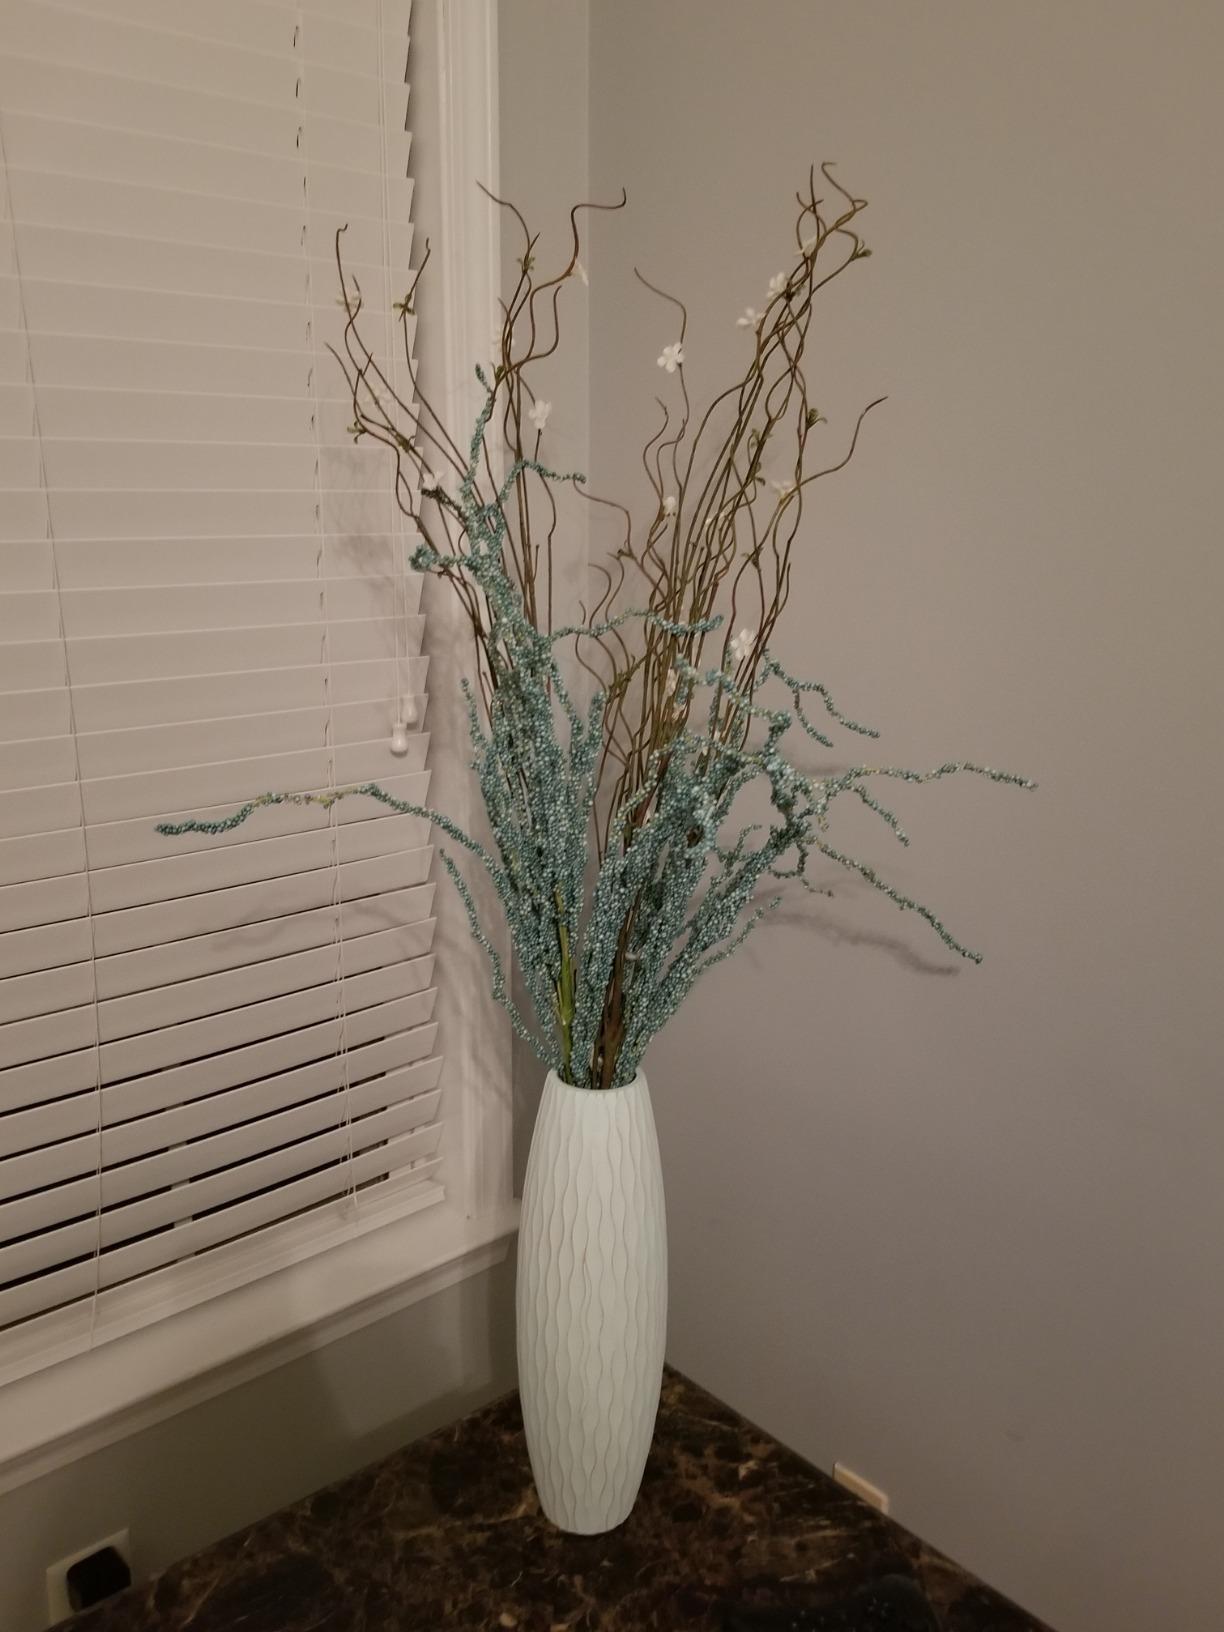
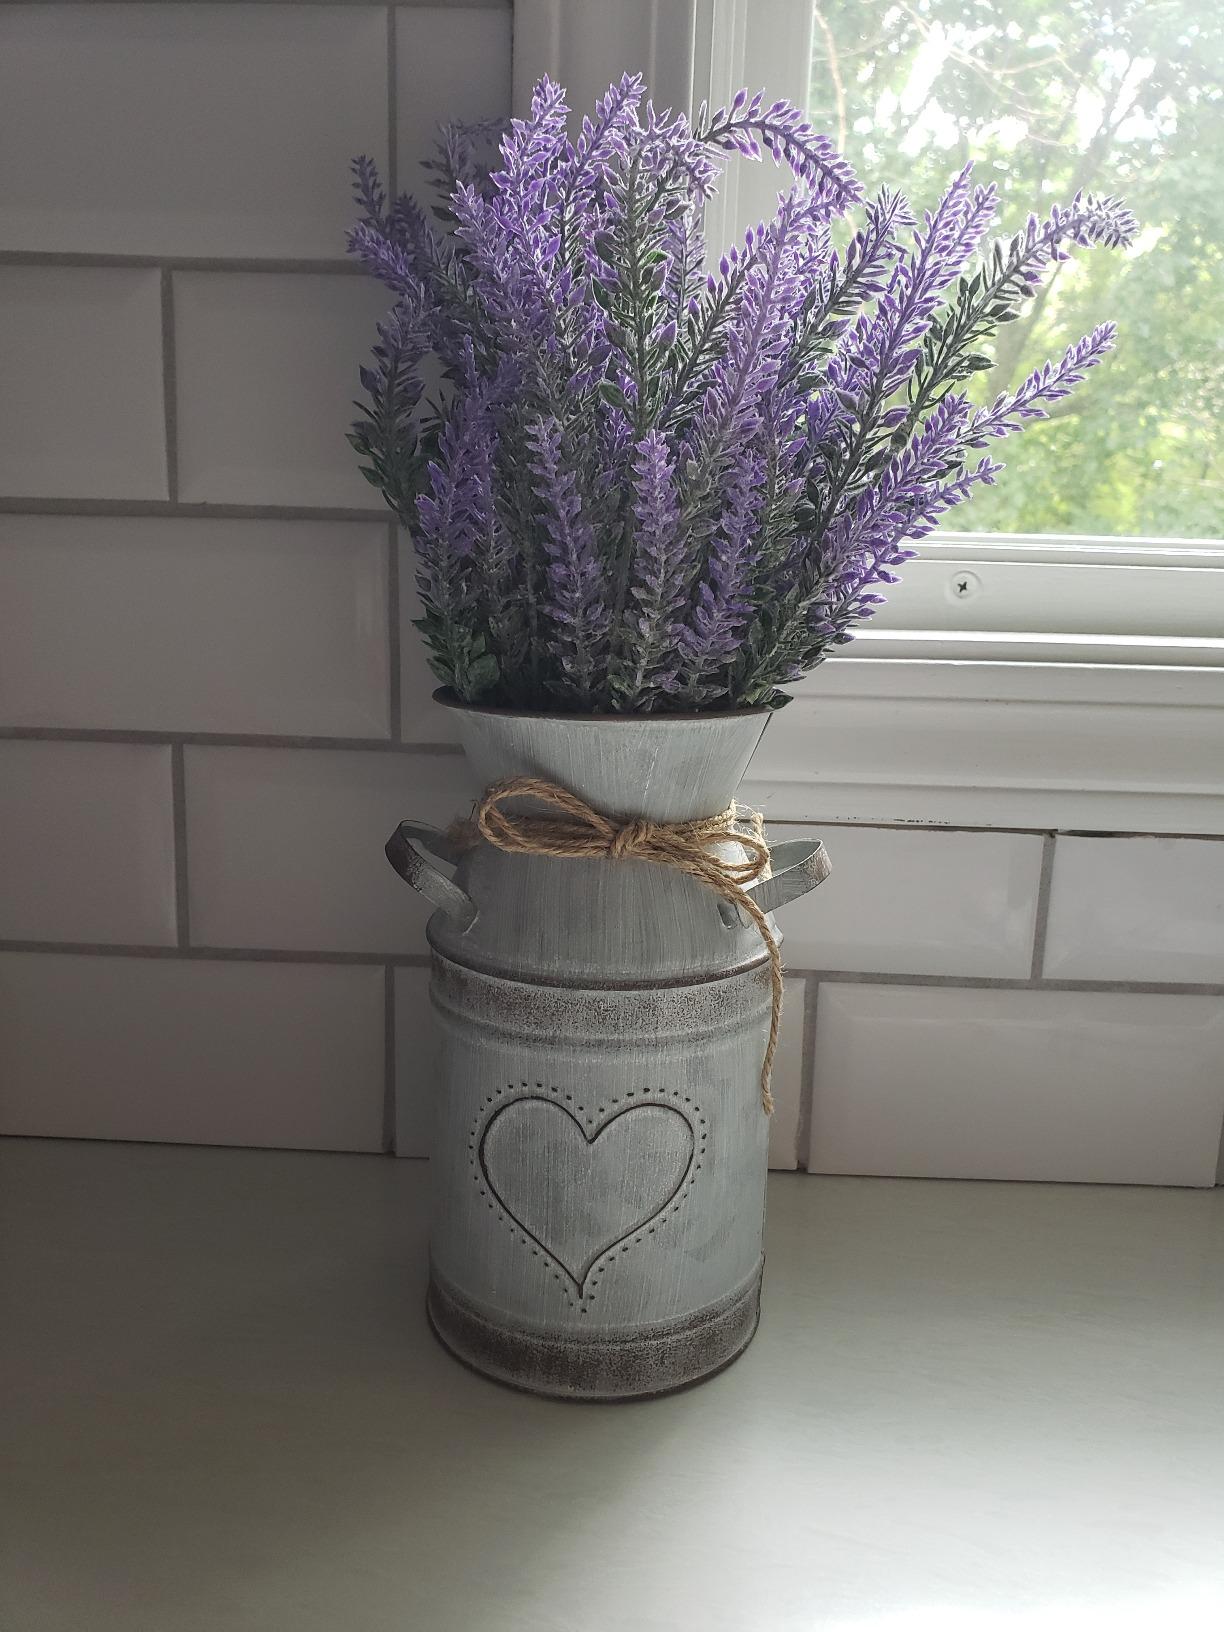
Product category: vase
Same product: no